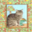
Label: cat